Nikolay Psurtsev

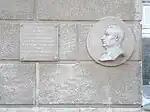
Memorial plaque to Nikolai Psurtsev in Kursk

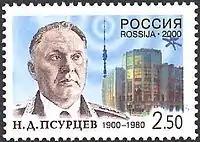
Postage stamp of Russia, 2000

From September 1915, he was an apprentice of a telegraph operator, then a telegraph operator at the Ponyri Station of the Kursk Railway, Kursk Station.